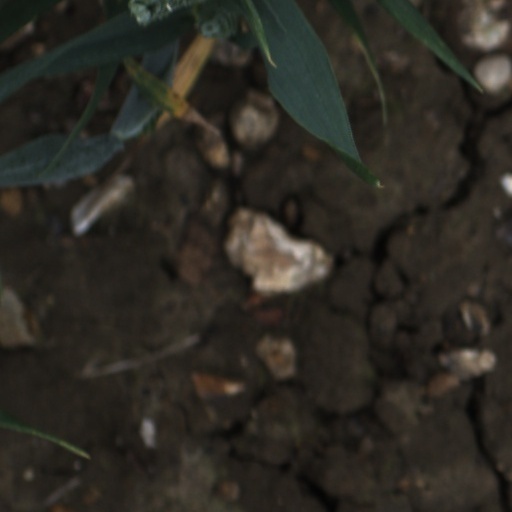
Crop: wheat